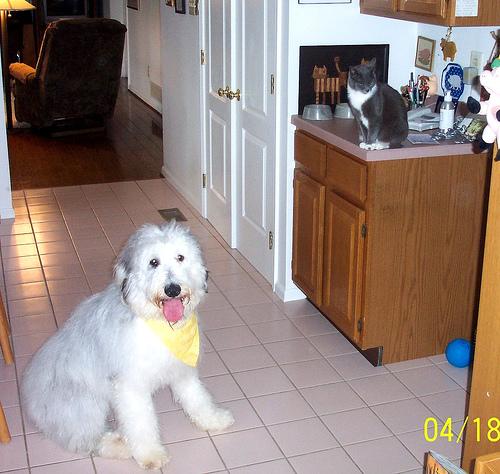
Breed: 257-n000108-Old_English_sheepdog